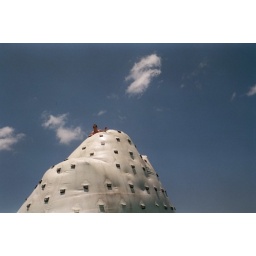
the mountain in the ocean